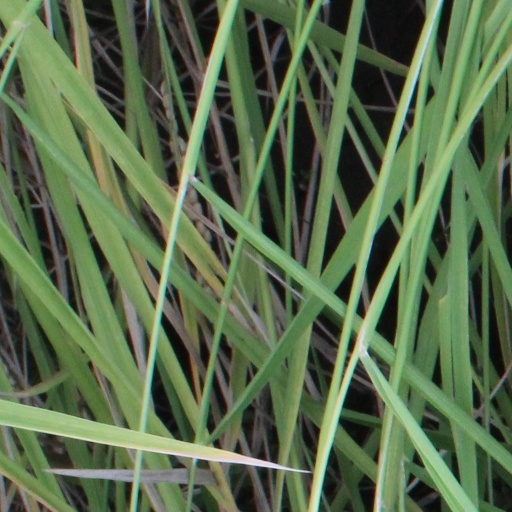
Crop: rice